Stade Vélodrome

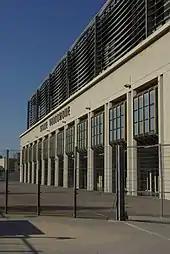
The entrance to the Stade Vélodrome, the only legacy of the 1937 enclosure until its destruction in 2013.

In 1935, the architectural firm Pollack Ploquin was chosen to build a stadium in Marseille. Henri Ploquin (who designed in 1932 with Charles Bouhana the Stade Municipal Louis Darragon) designed the stadium. For economic reasons, only the Stade Vélodrome was built. On 28 April 1935, the foundation stone was laid for the Vélodrome by Marseille Mayor Ribot, on a site between downtown and the suburban areas of St. Giniez and Sainte-Marguerite on military grounds belonging to the city. The Stade Vélodrome opened on 13 June 1937, when a friendly match was played between Olympique Marseille (OM) and Italian of Torino FC (which ended 2–1 to Olympique Marseille). On 29 August 1937 (the second day of the France national football championship) a match took place between OM and Cannes. This was the first official match at the stadium.